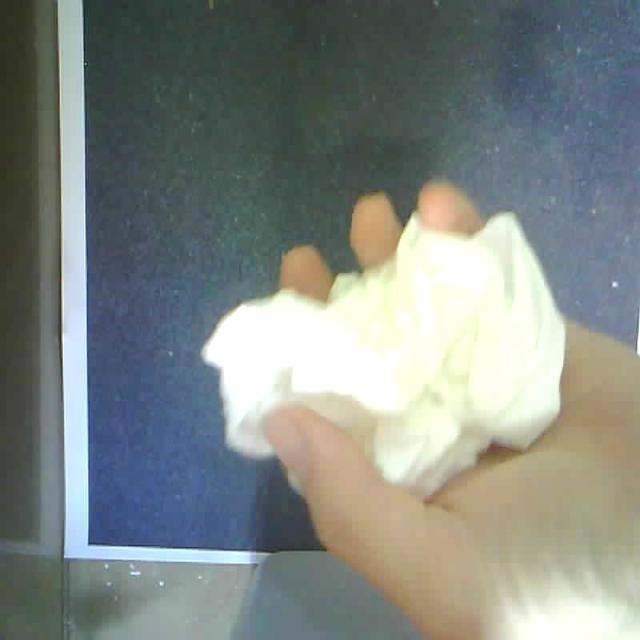
Label: tissues